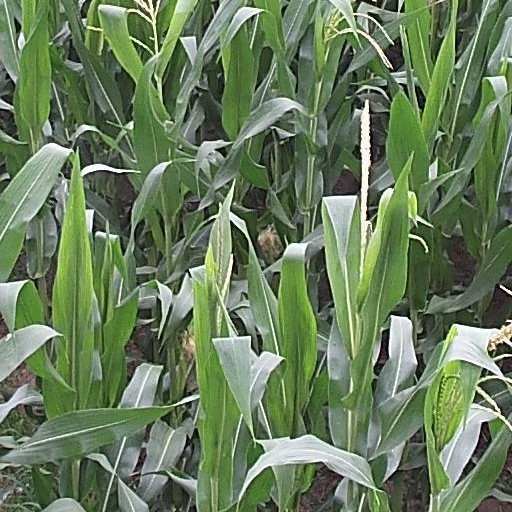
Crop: maize; corn